Fort Capuzzo

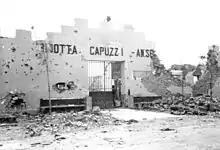

Axis forces recaptured the fort around 22 June 1942, after the Battle of Gazala (26 May – 21 June 1942) capturing of fuel and of foodstuffs, despite demolitions since the British withdrawal from Gazala has begun on 14 June. After the Second Battle of El Alamein (23 October – 11 November 1942) Fort Capuzzo changed hands for the last time. German rearguards retired from Sidi Barrani on 9 November; next day, the 22nd Armoured Brigade advanced on Fort Capuzzo from the south and by 11 November, the last Axis troops had withdrawn from the frontier, despite orders to hold the area from Halfaya to Sollum and Sidi Omar.